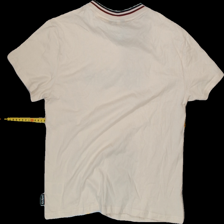
View: back
Type: T-shirt
Category: Ladies
Brand: Not Applicable
Colors: Beige, Red, Blue
Material: 100% Cotton
Pattern: Logo print
Cut: Regular
Size: M
Season: All
Trend: No trend
Stains: No
Price range: 50-100
Recommended usage: Reuse